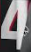
Number: 4